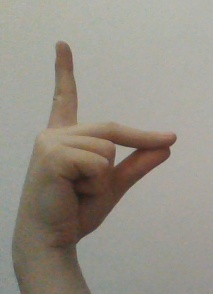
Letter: ta